Müezzin

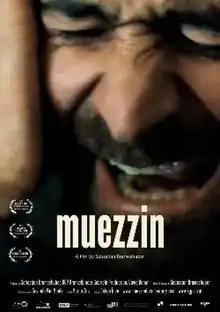
Theatrical Poster

Müezzin is a 2009 Austrian-Turkish documentary film directed by Sebastian Brameshuber about the annual Turkish competition for the best muezzin. The film was selected for the 29th International Istanbul Film Festival and 16th London Turkish Film Festival.